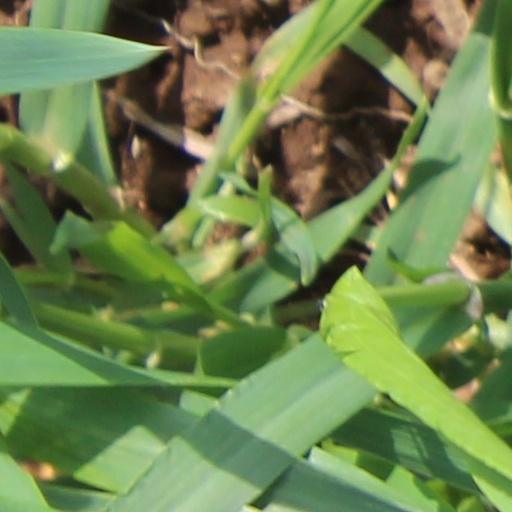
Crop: wheat